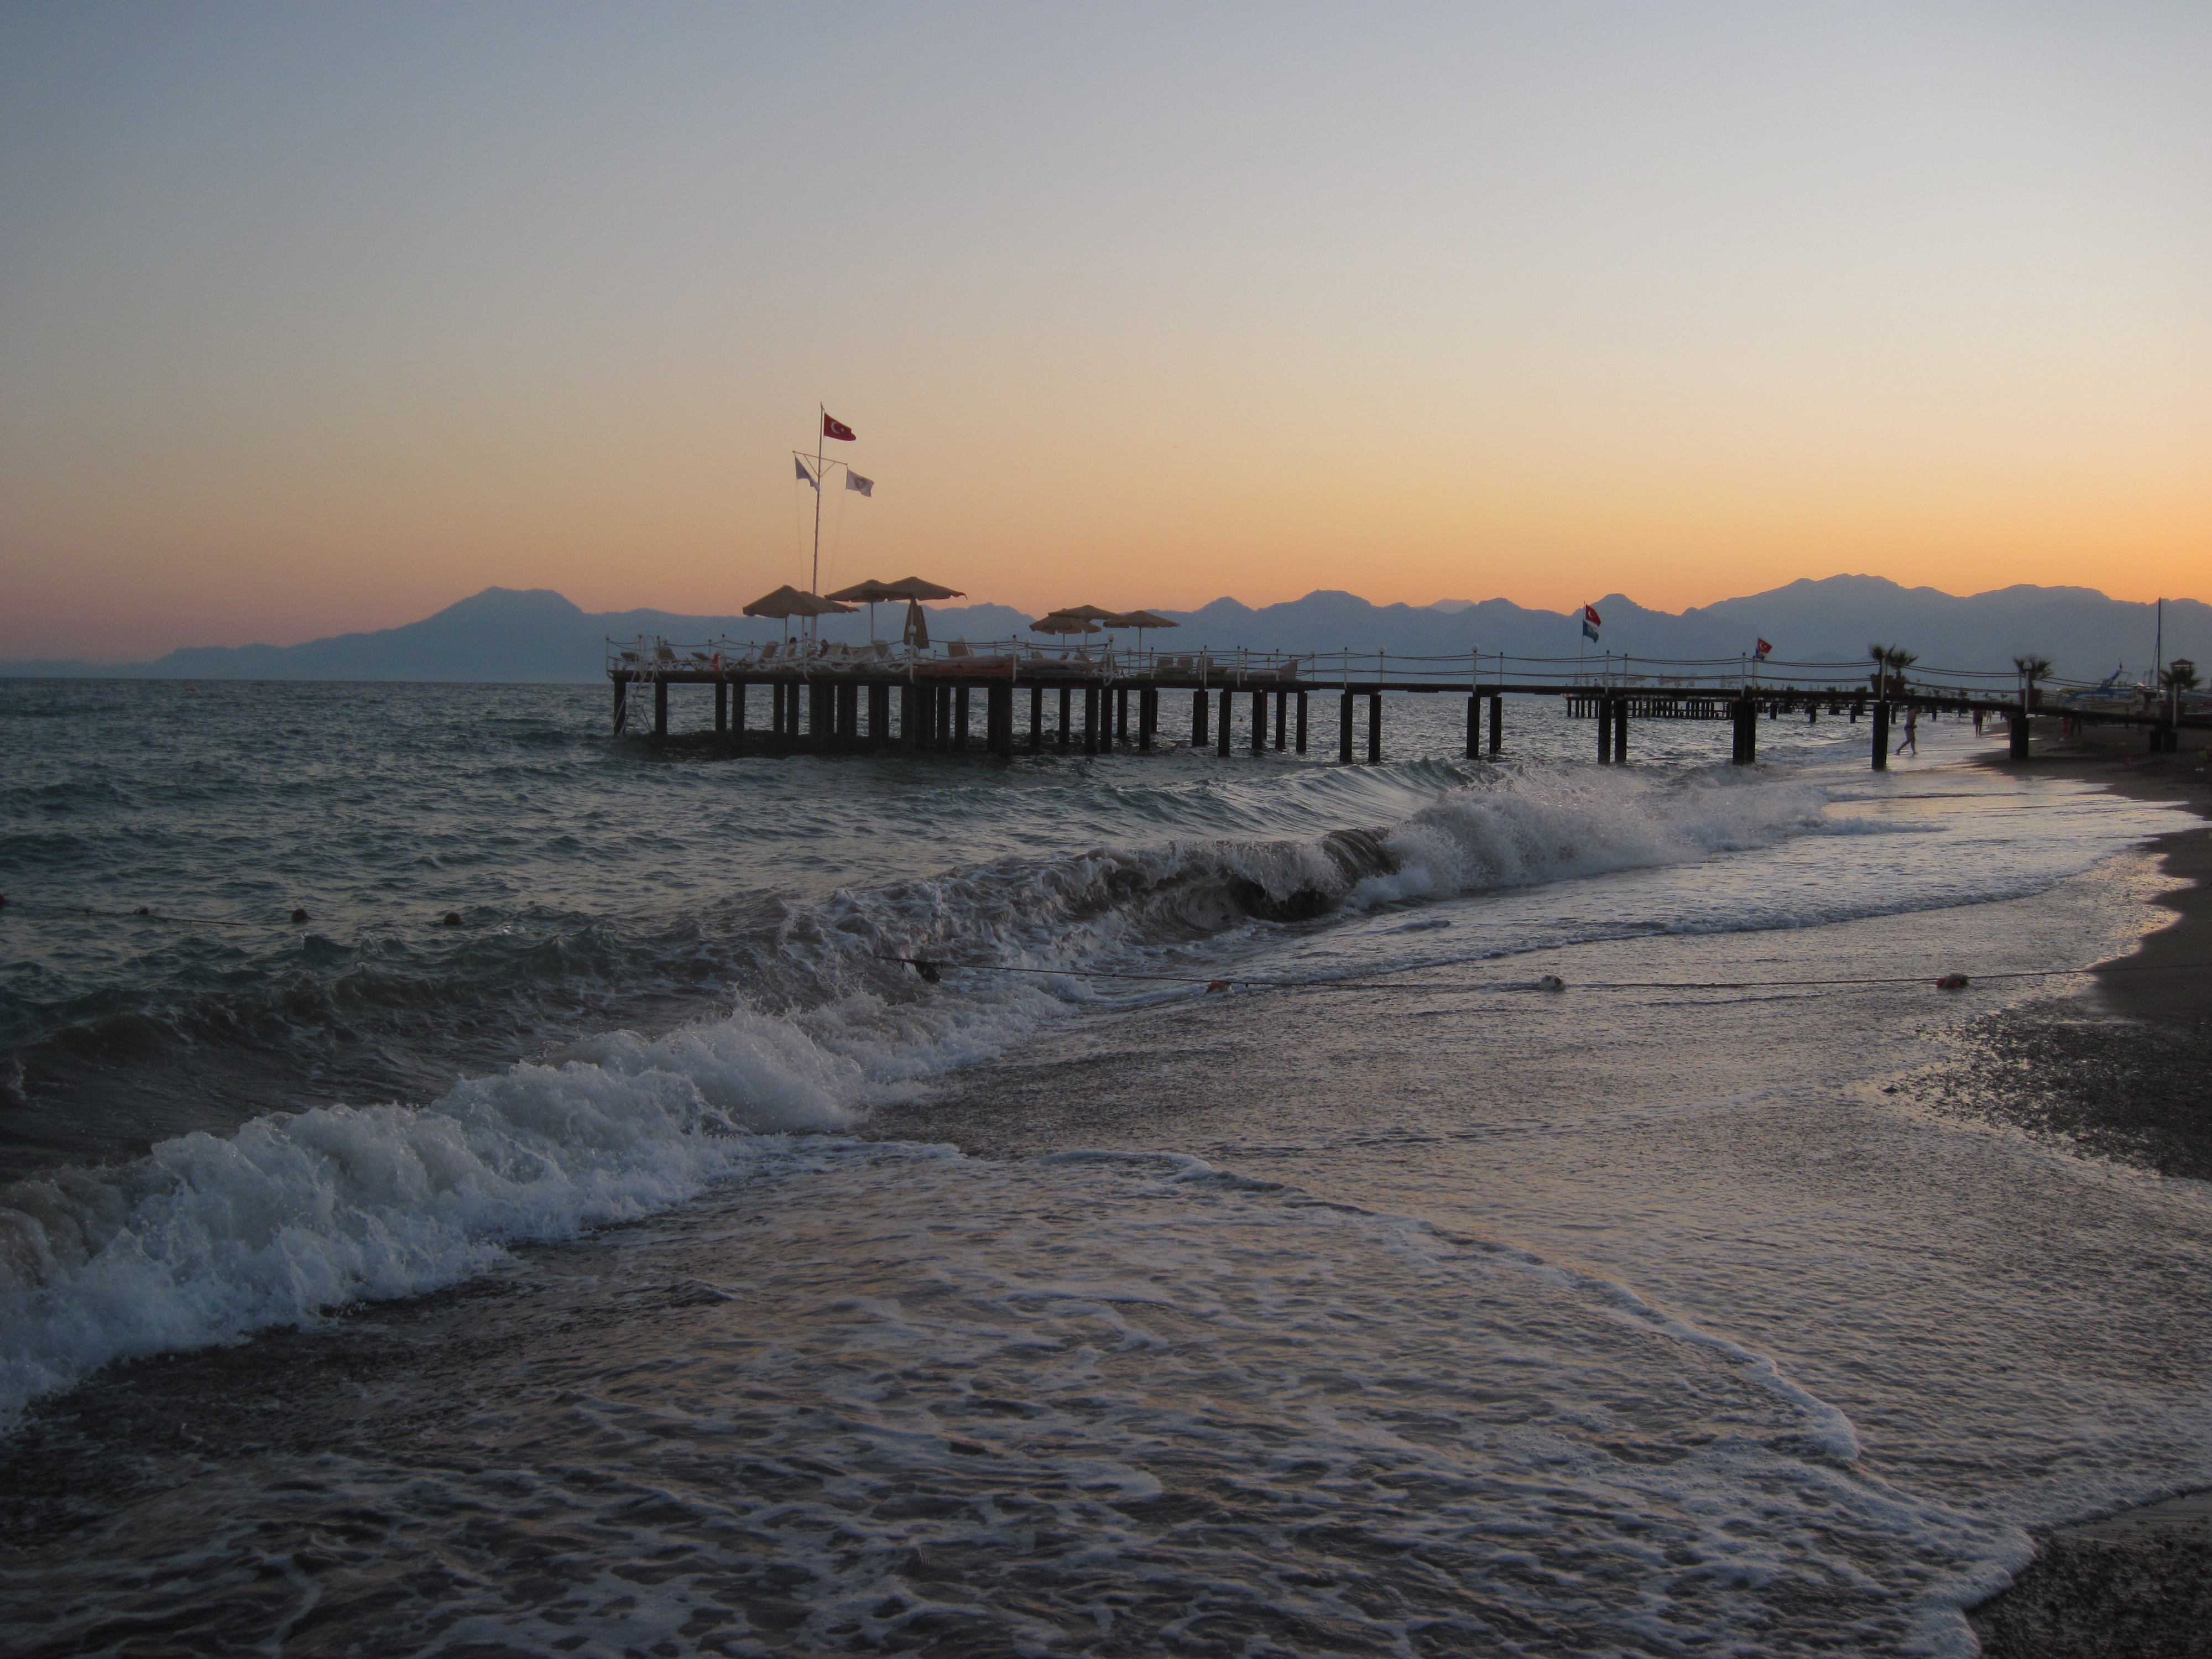
beach, sea, coast, sand, ocean, horizon, sunrise, sunset, morning, shore, wave, dawn, pier, dusk, evening, mediterranean, tower, holiday, bay, body of water, turkey, breakwater, cape, wind wave